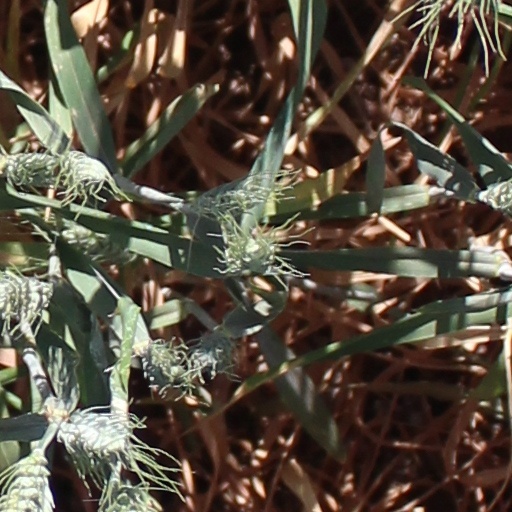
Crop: wheat